Siegen

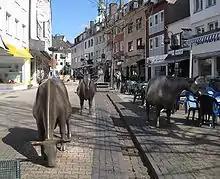
Siegen pedestrian zone

In 1897, Siegen had 20,000 inhabitants. By 1939, this figure had doubled to 40,000. In the World War II, the town lost roughly 30% of its inhabitants (12,000). The population had fallen to 28,000 by 1945 and only in 1952 did it once again reach prewar levels.